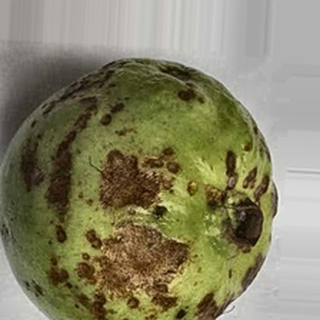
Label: guava_anthracnose